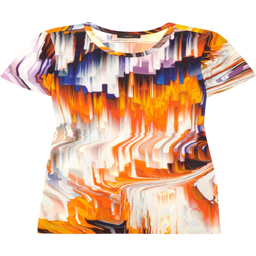
excuse why did they turn the cloth that they used to clean throw up , into a shirt !